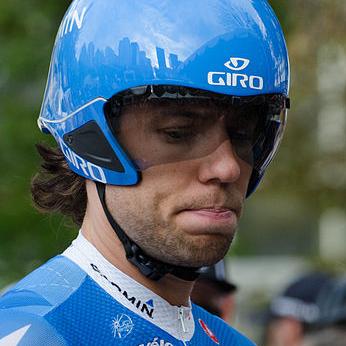
Age: 28